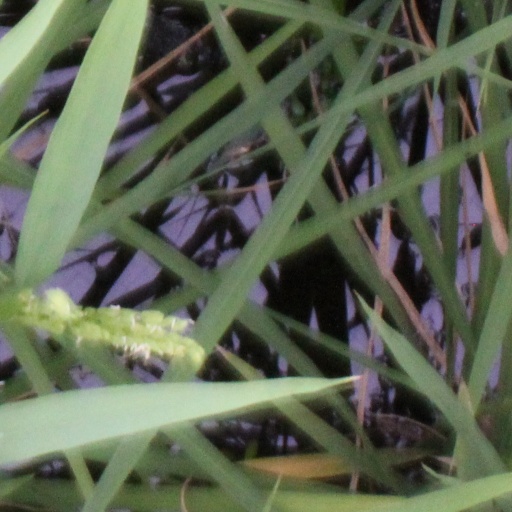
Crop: rice